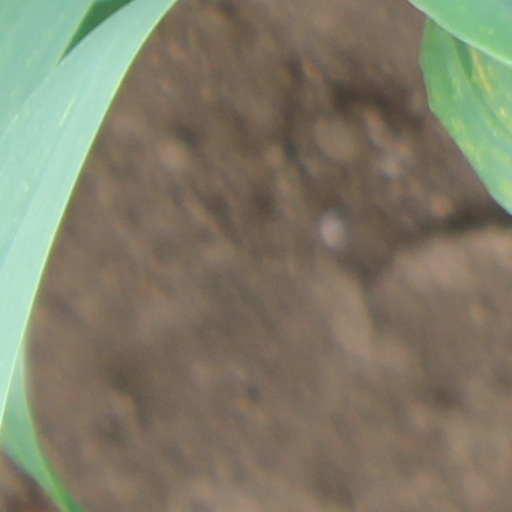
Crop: wheat